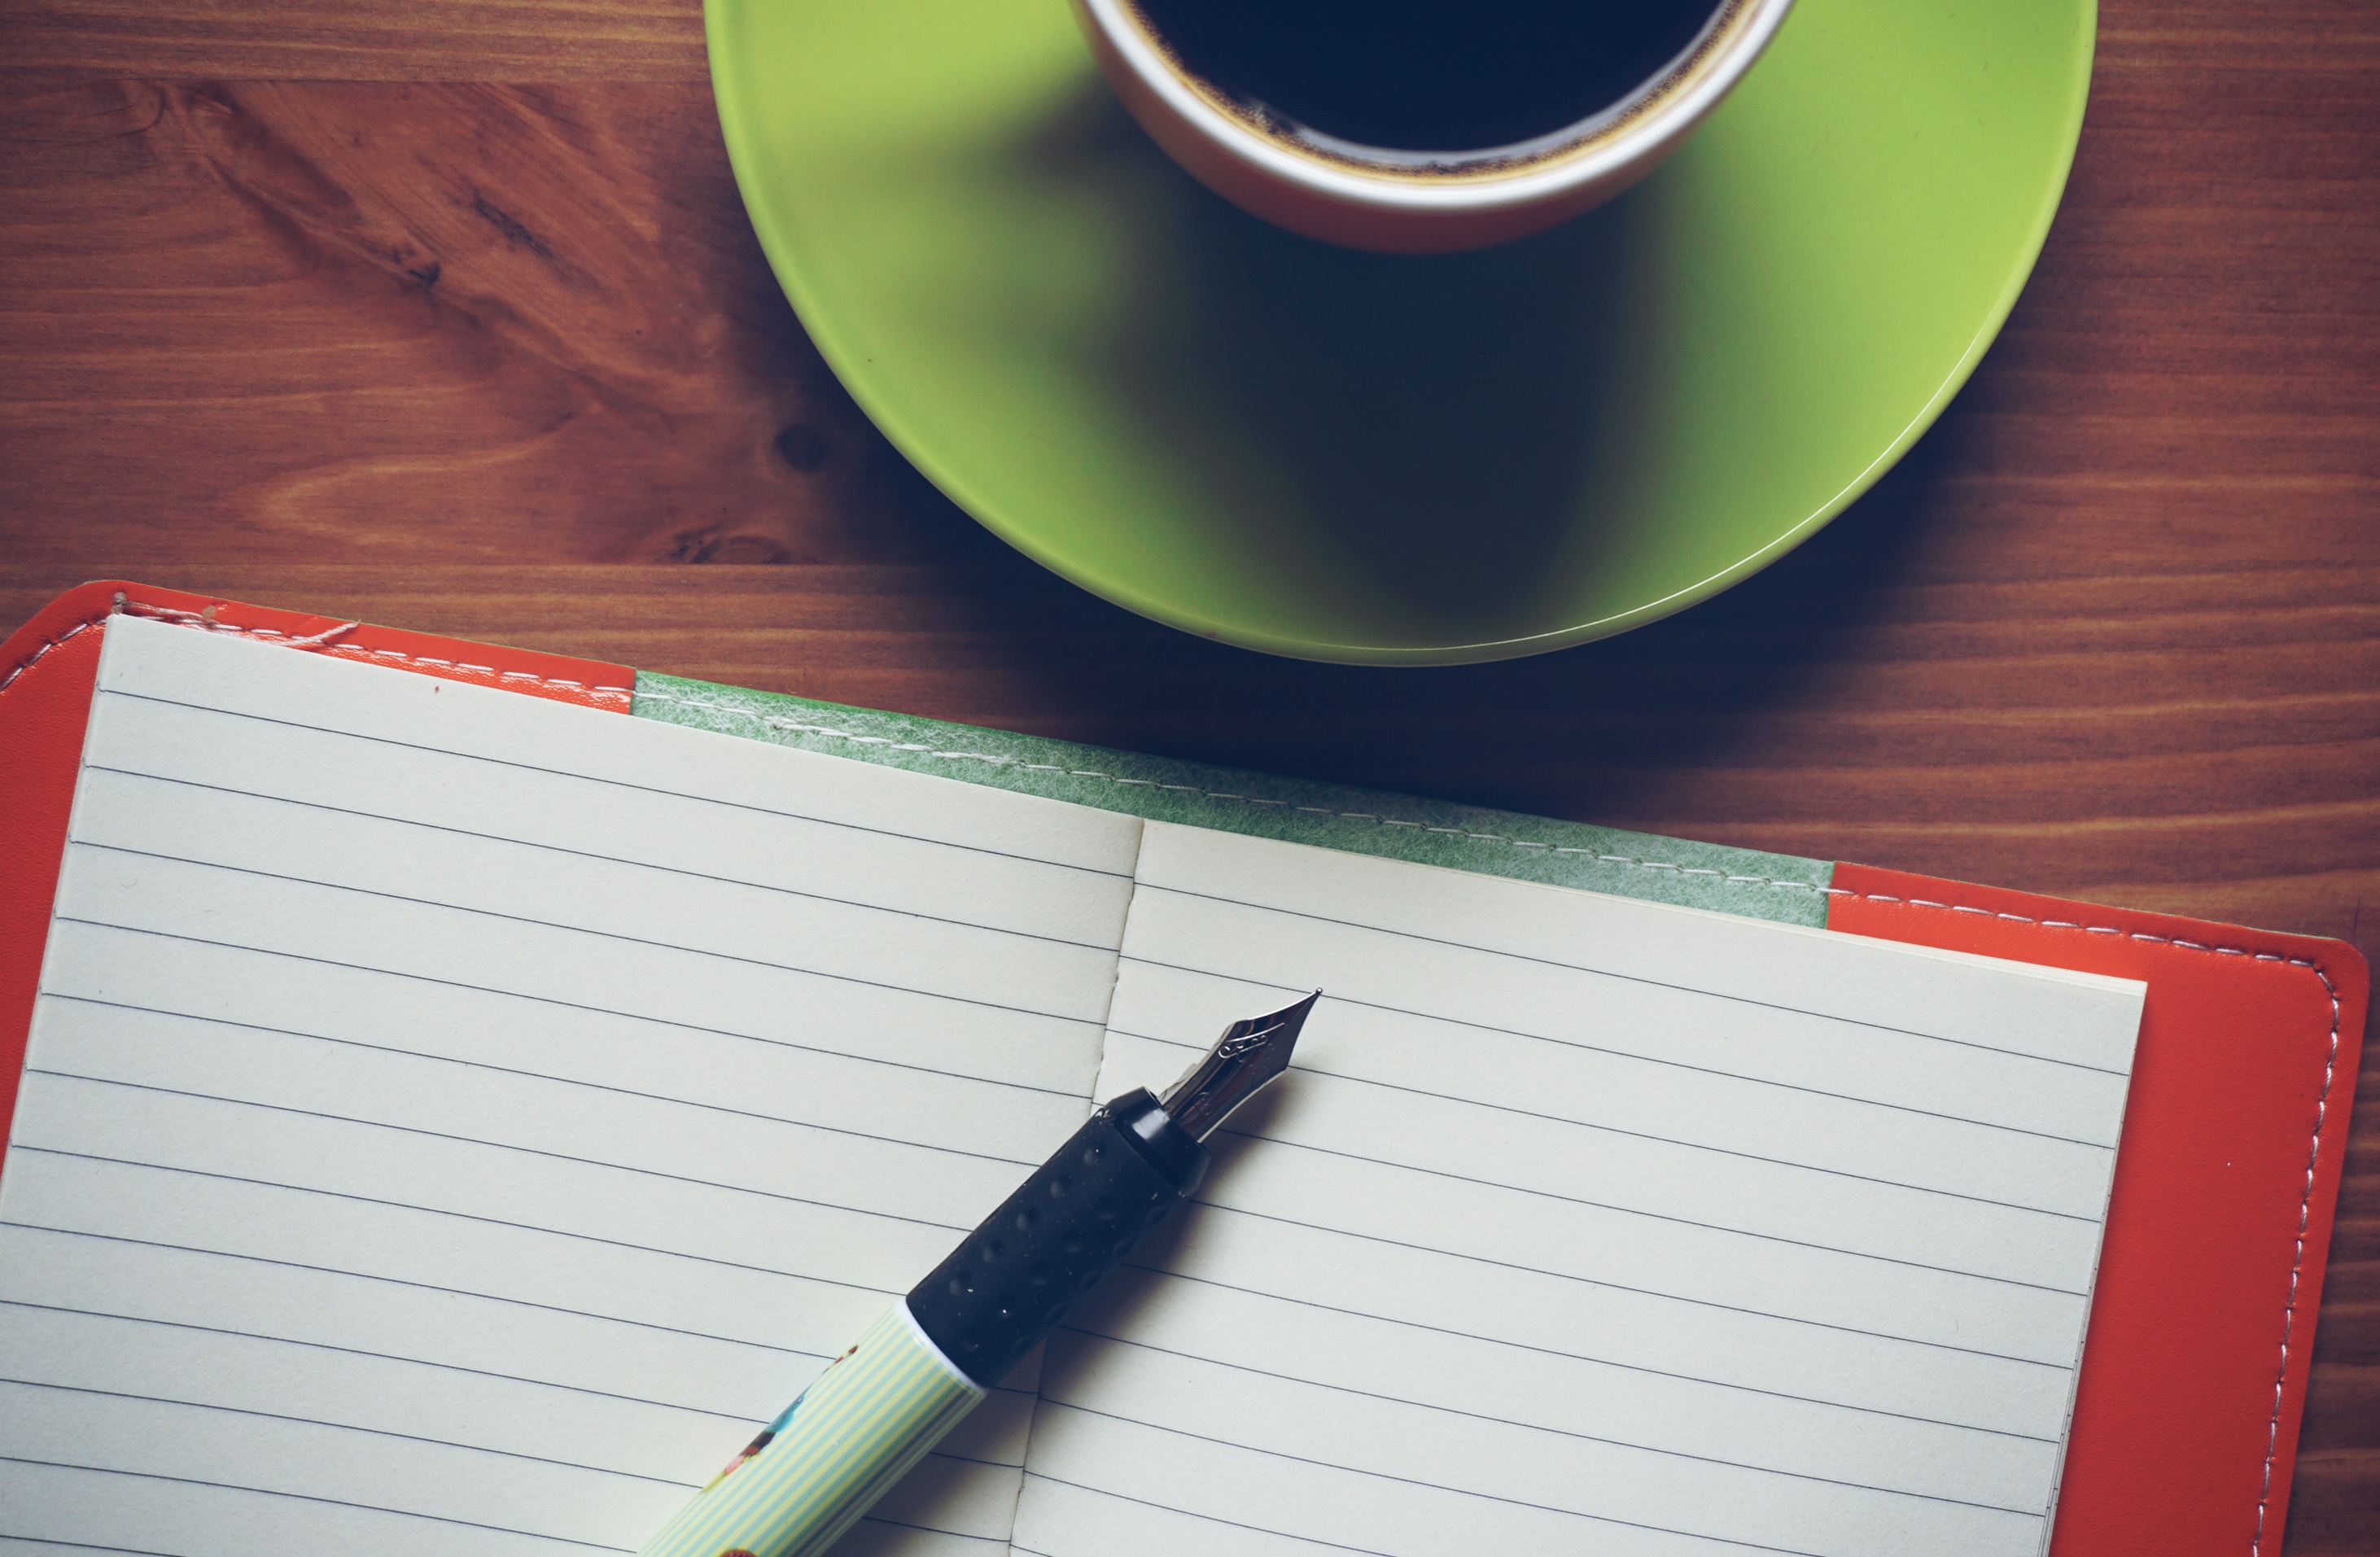
notebook, writing, work, table, creative, coffee, notepad, orange, green, red, color, office, professional, coffee table, cup of coffee, background, wooden, freelancer, document, workplace, creative office